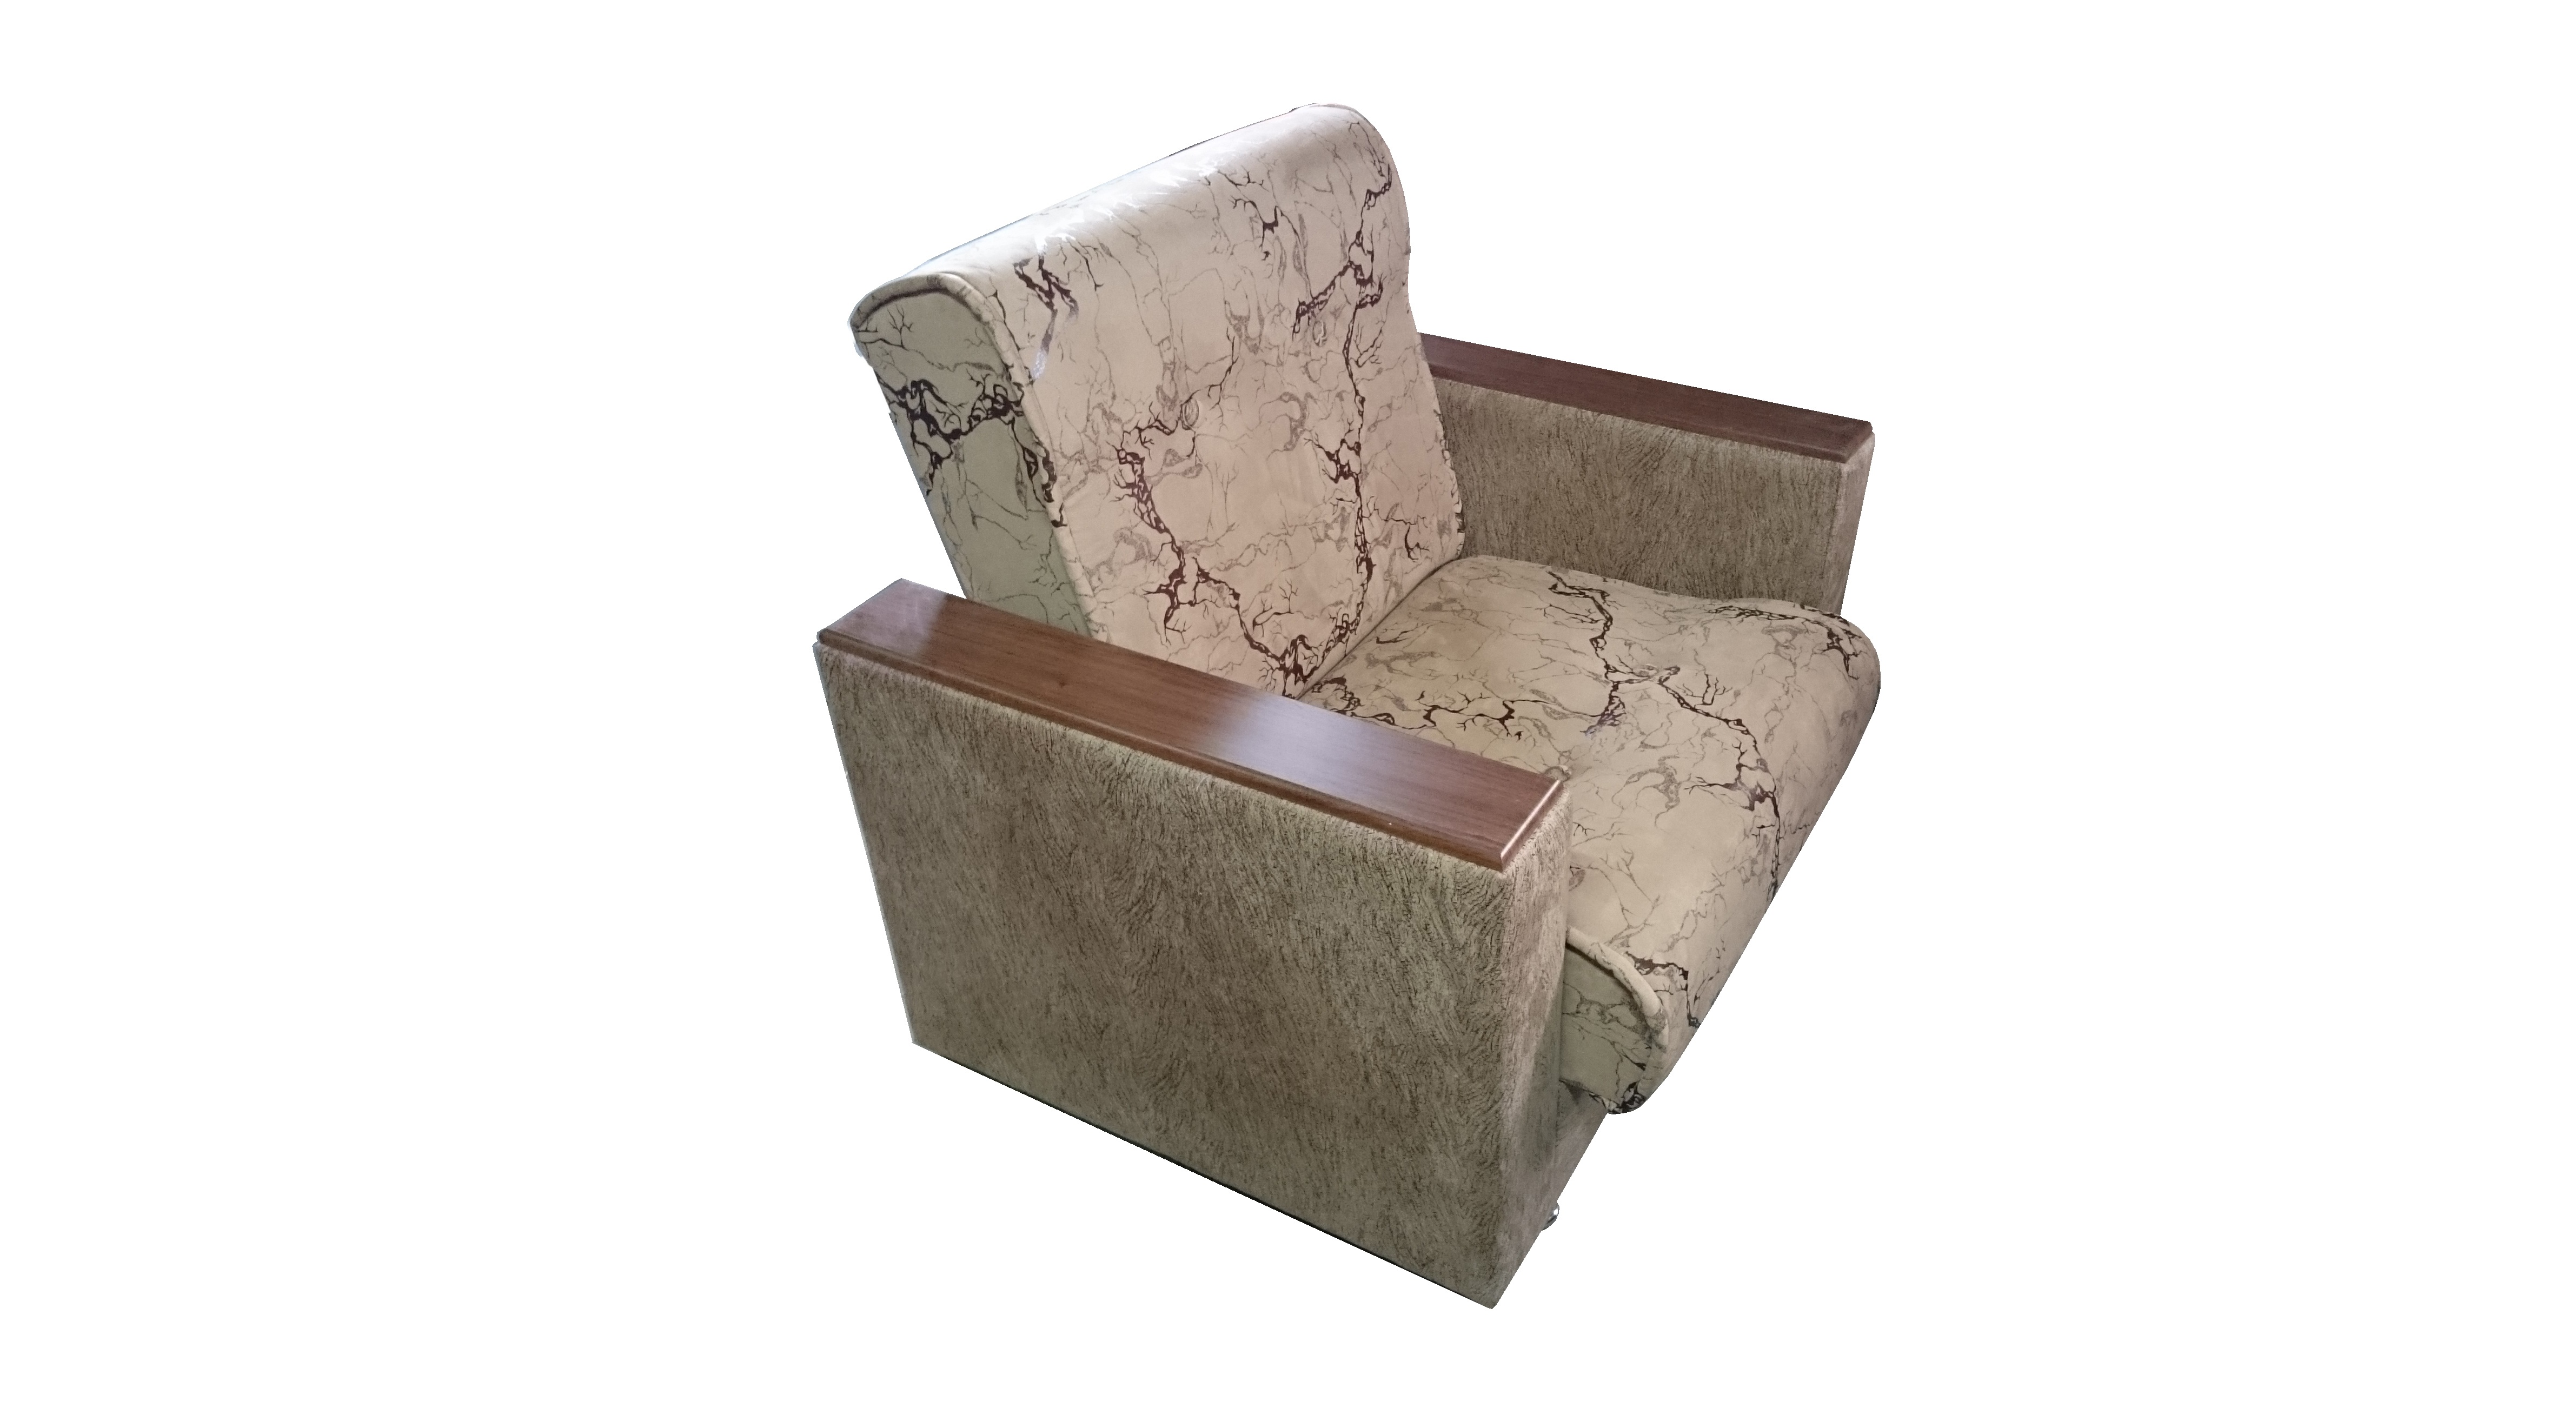
wood, leather, chair, interior, pattern, box, furniture, material, couch, product, design, beautiful, cardboard, armchair, flowerpot, upholstered furniture, armrests, kari nevoe